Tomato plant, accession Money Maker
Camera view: horizontal (90 deg, fisheye); turntable rotation: 0 degrees
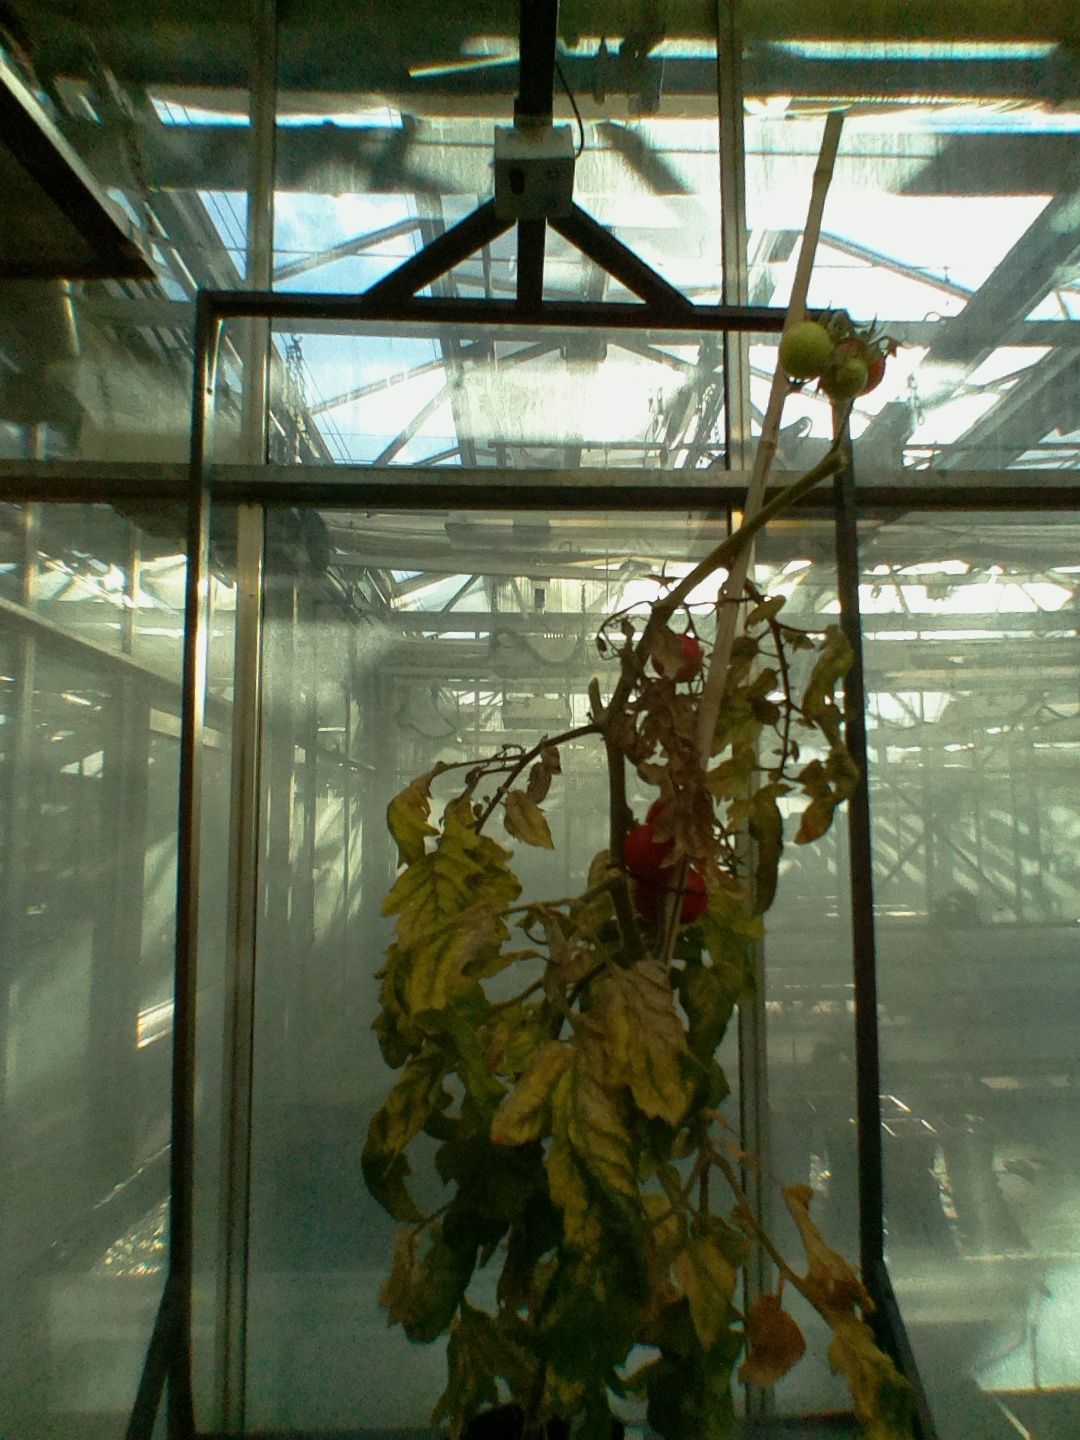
BBCH growth stage 85: 50%-60% of fruits show typical fully ripe color